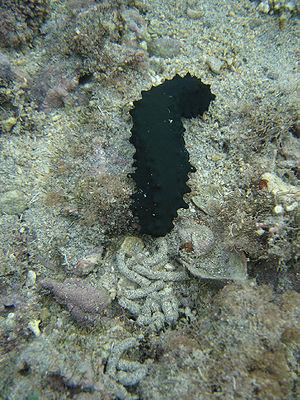
Stichopus_chloronotus
L'holothurie verte est une espèce d'holothurie de la famille des Stichopodidae.